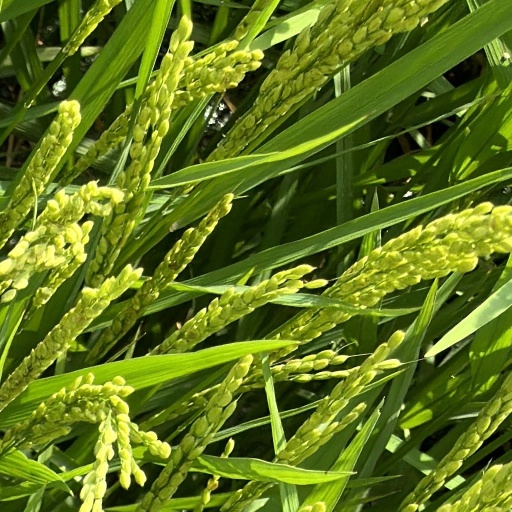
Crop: rice